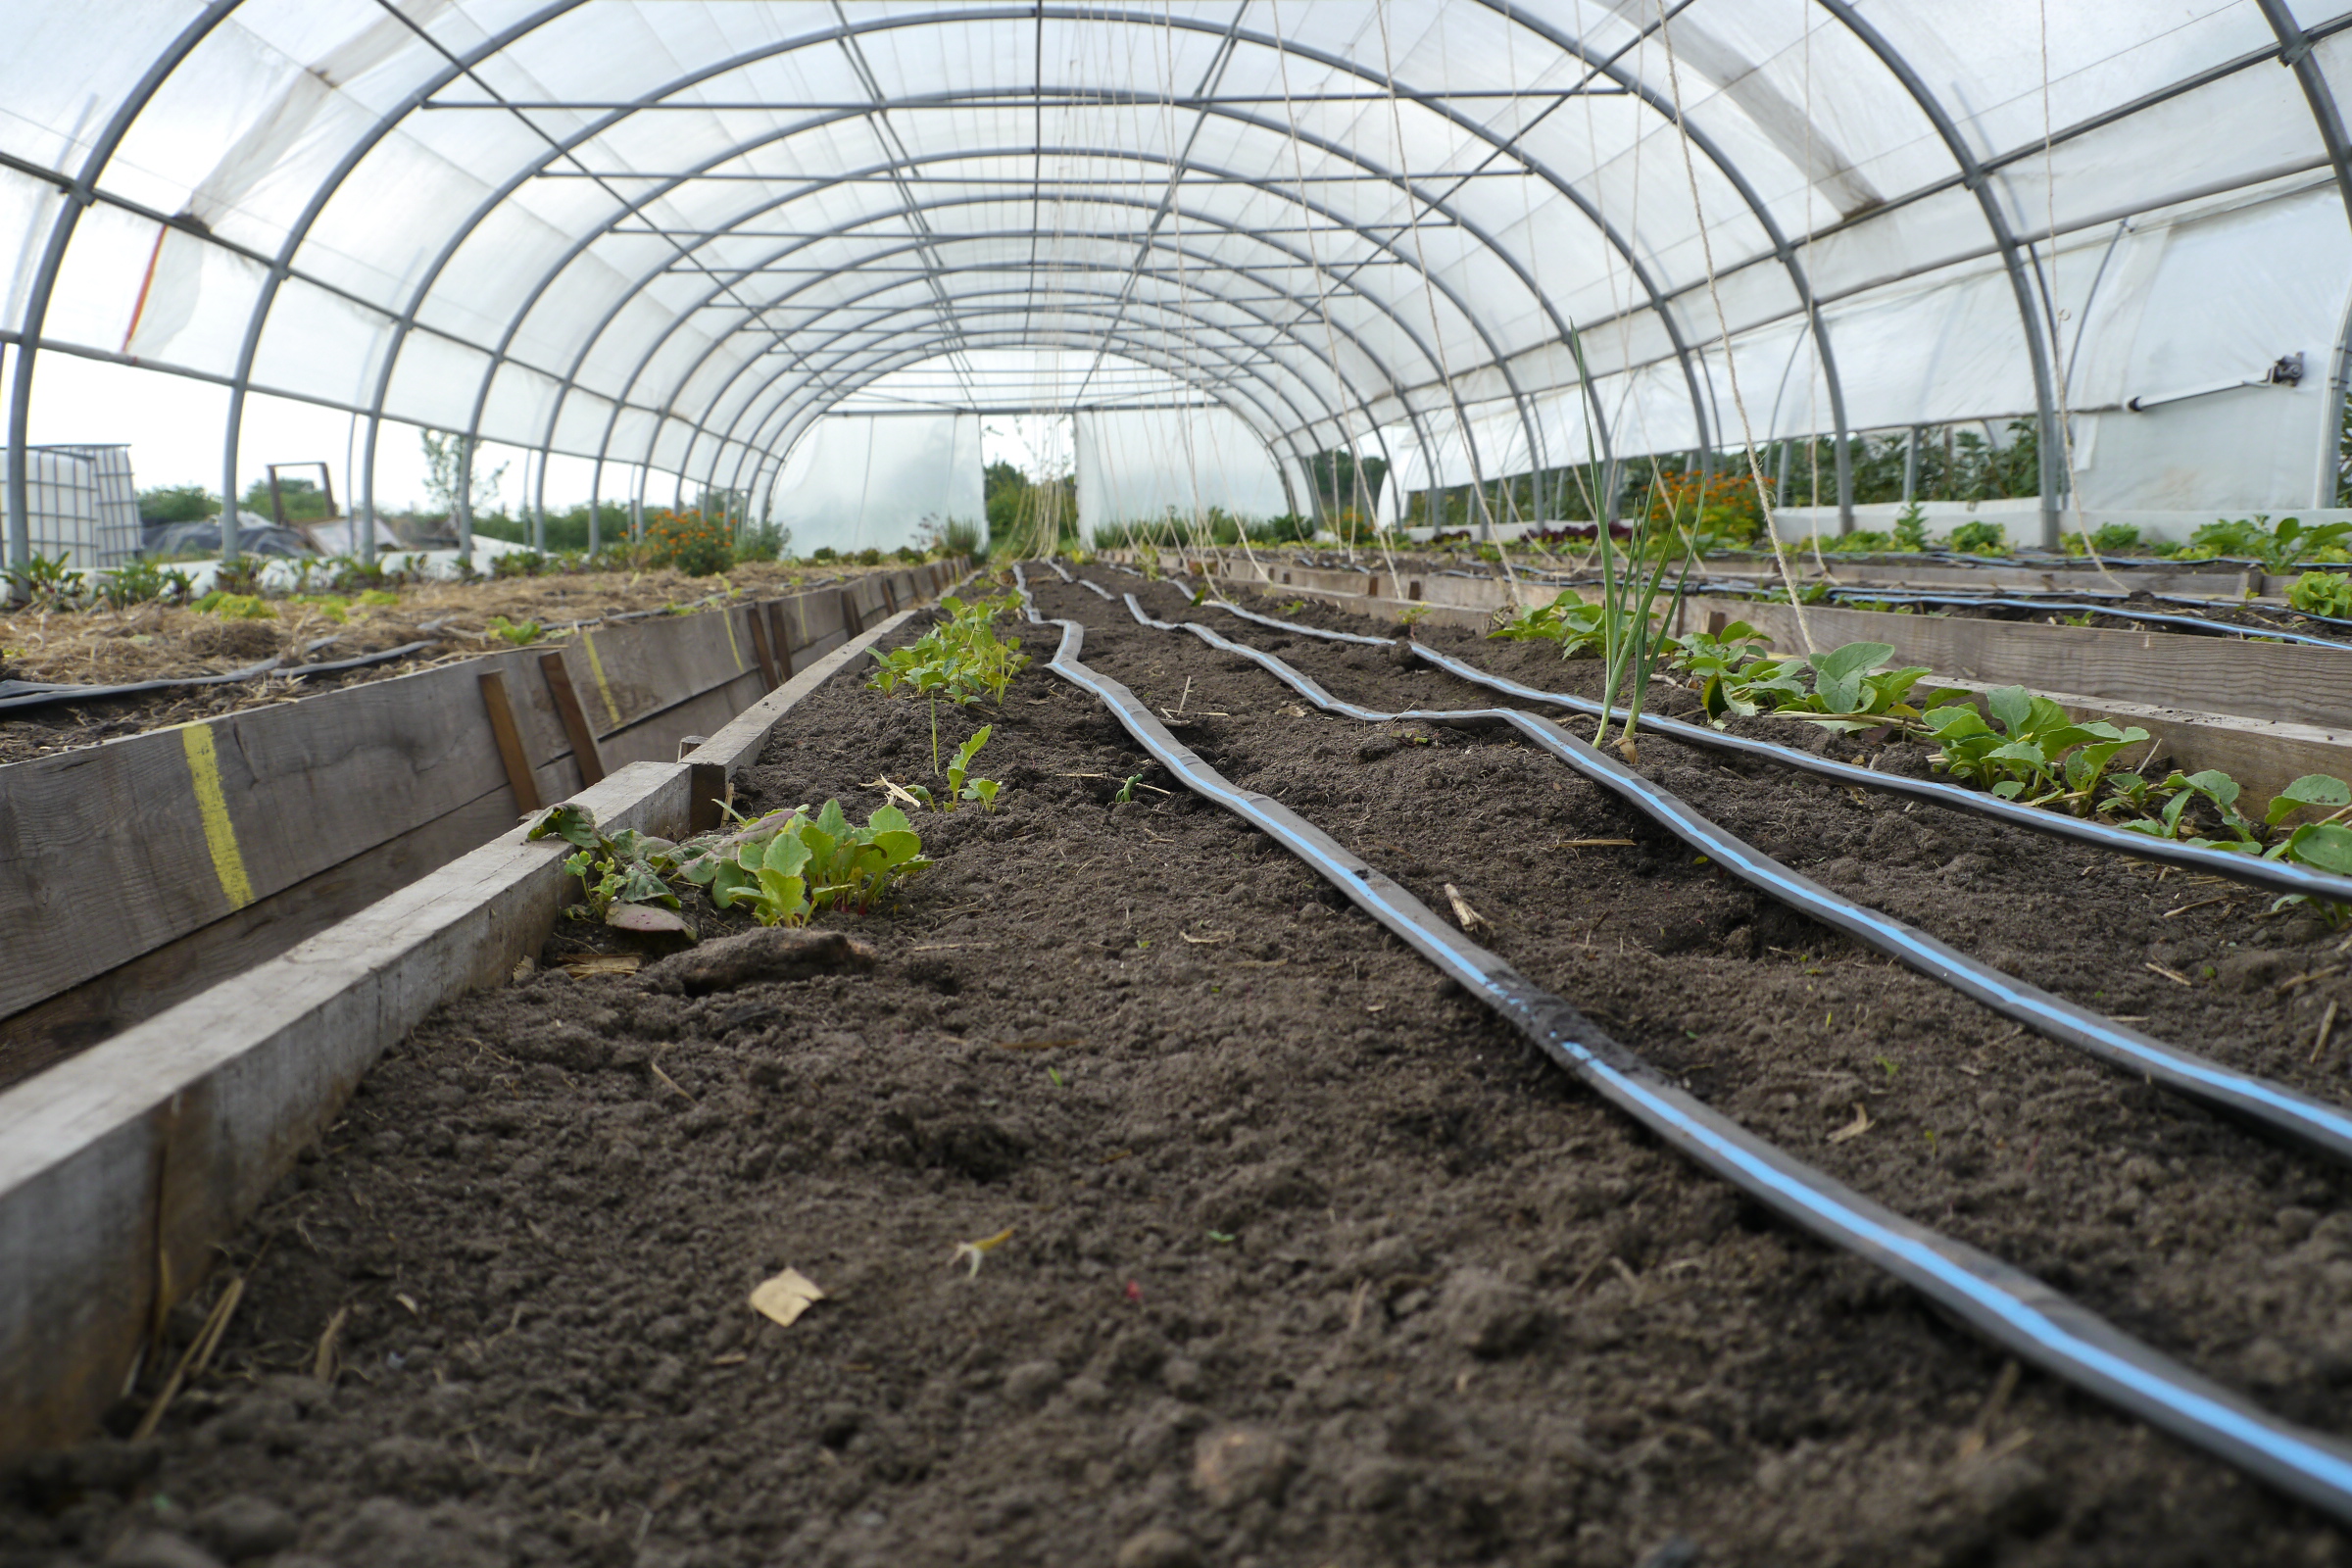
nature, greenhouse, transport, plant, soil, farm, building, tool, outdoor structure, garden, plantation